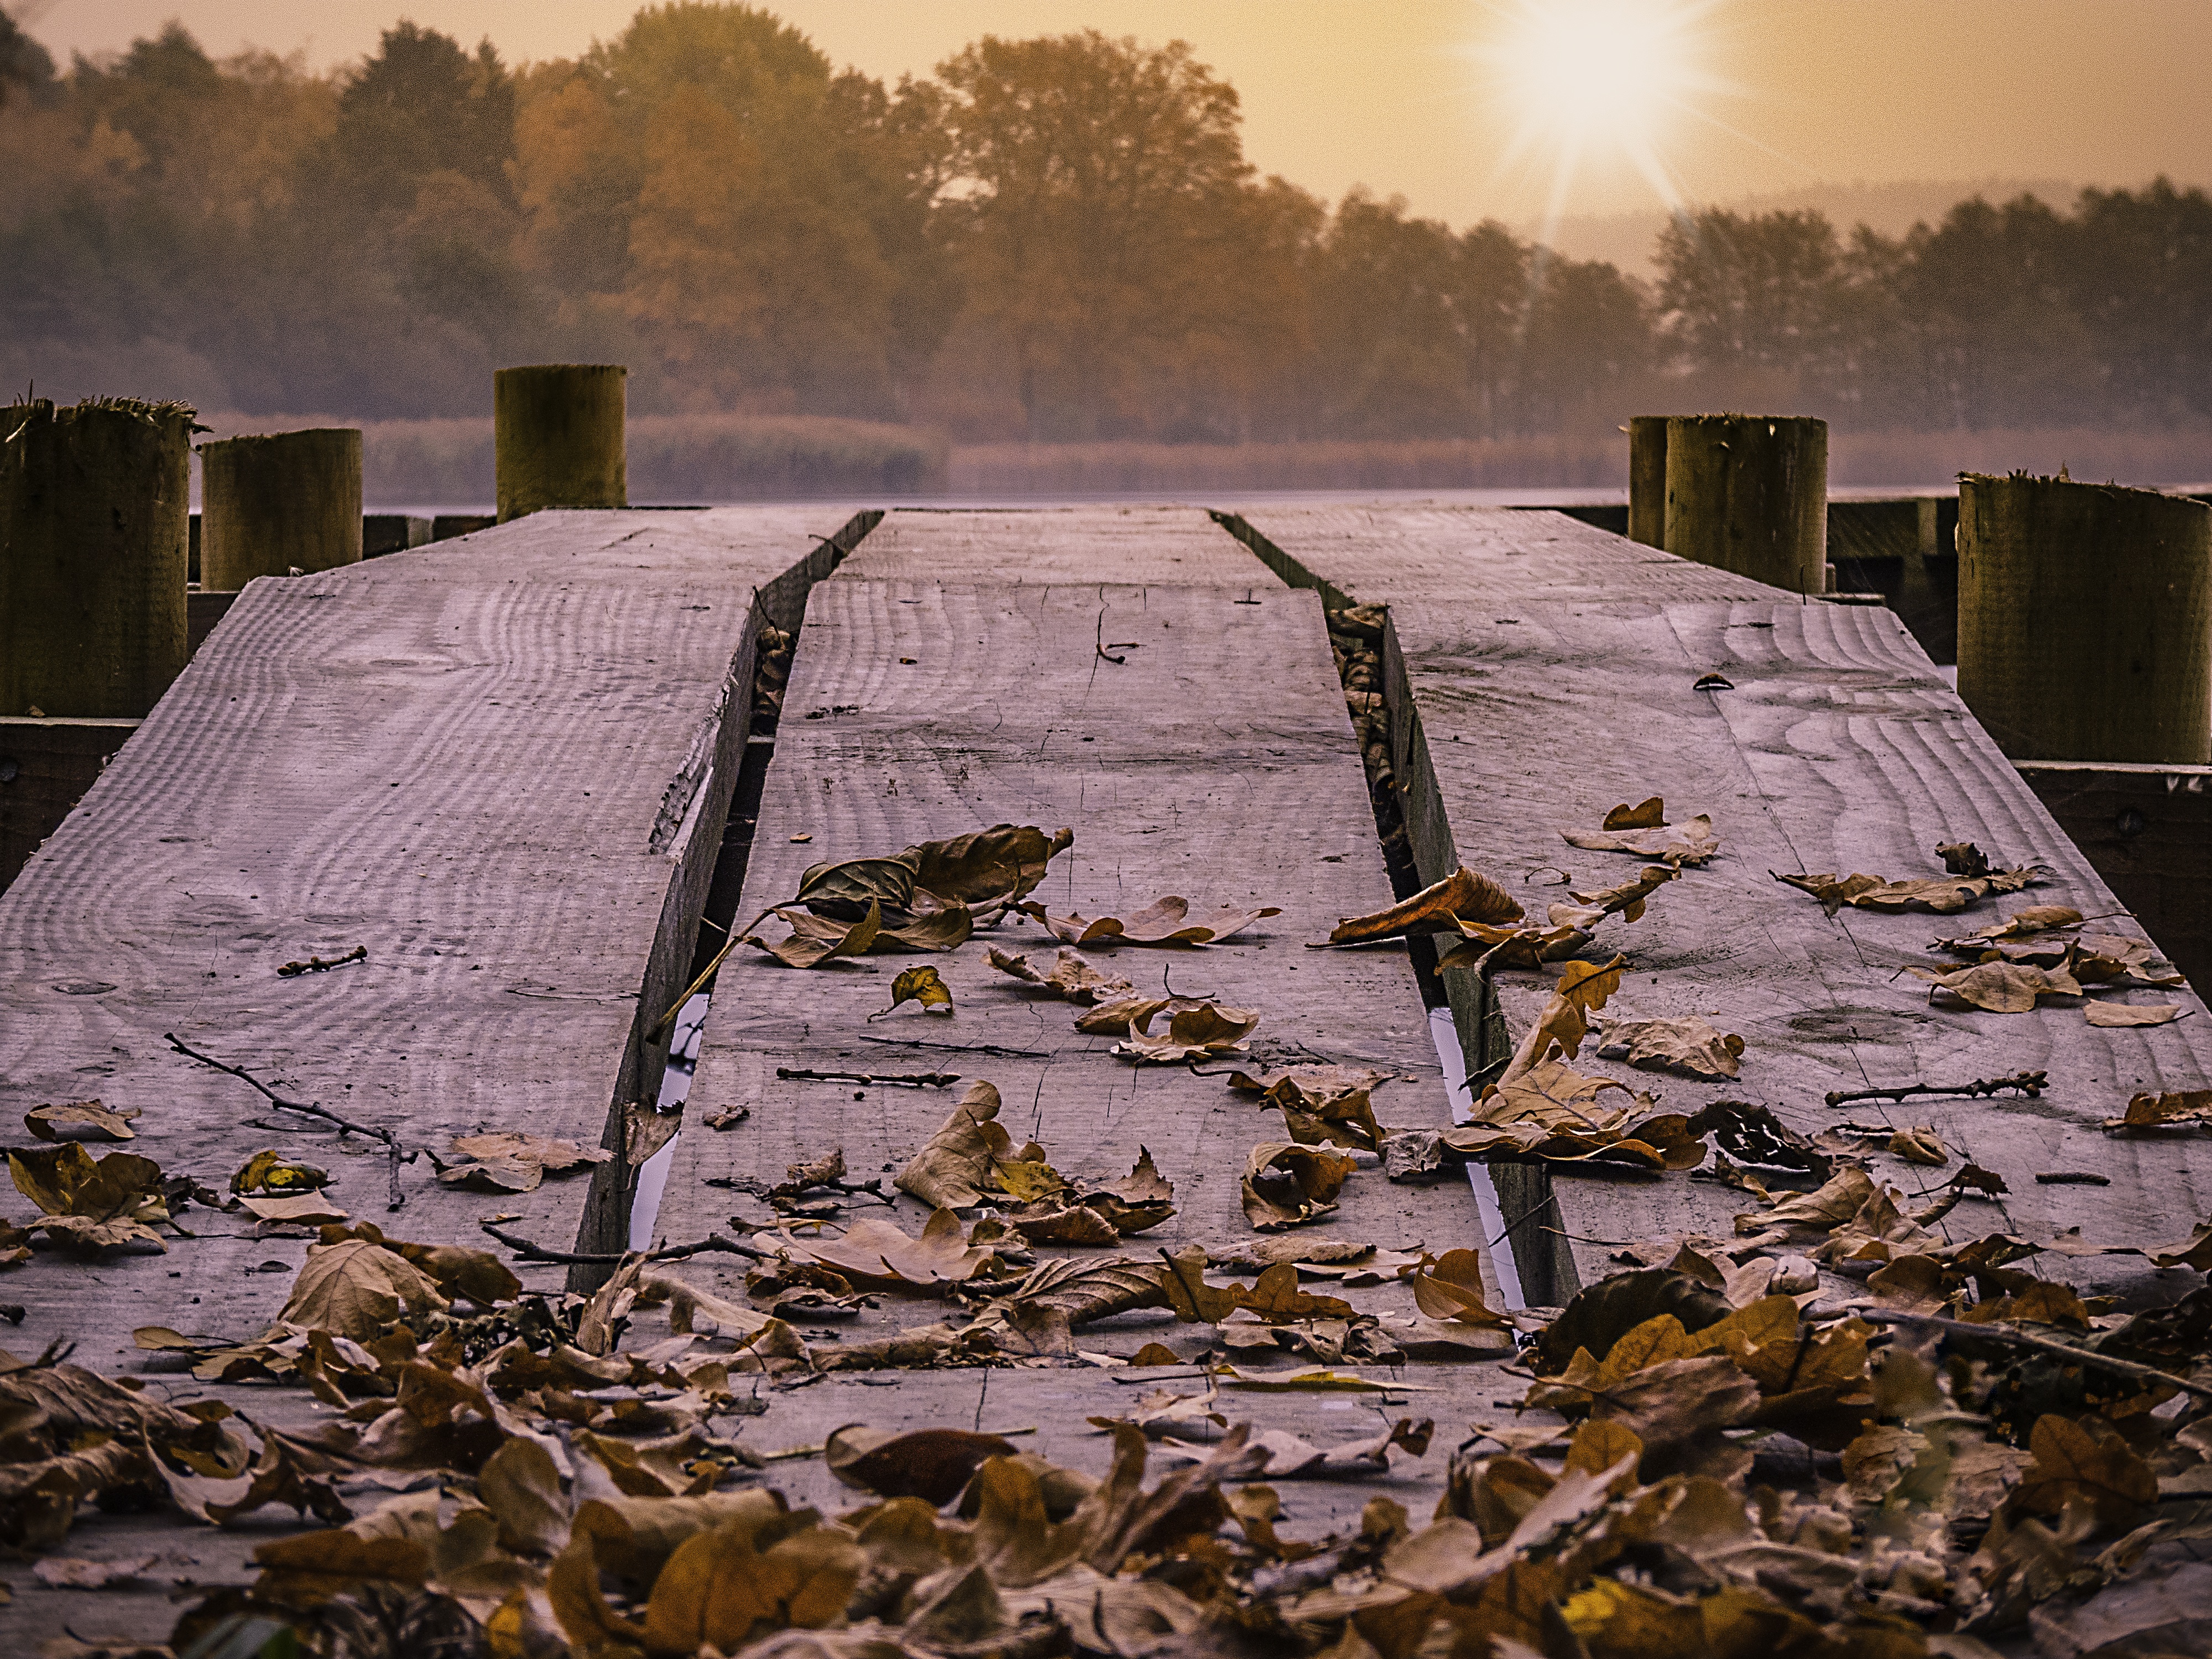
landscape, nature, snow, winter, dock, wood, sunrise, sunlight, morning, lake, view, pond, boot, web, reflection, autumn, jetty, art, bollard, silent, waters, screenshot